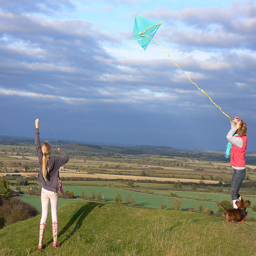
People are standing in the grass flying kites.
Two people are flying a kite on a hill.
Two women are on a hill over a green countryside trying to fly a kite.
There are two young woman flying kites together
A girl and woman flying a kite with blue sky in the background.